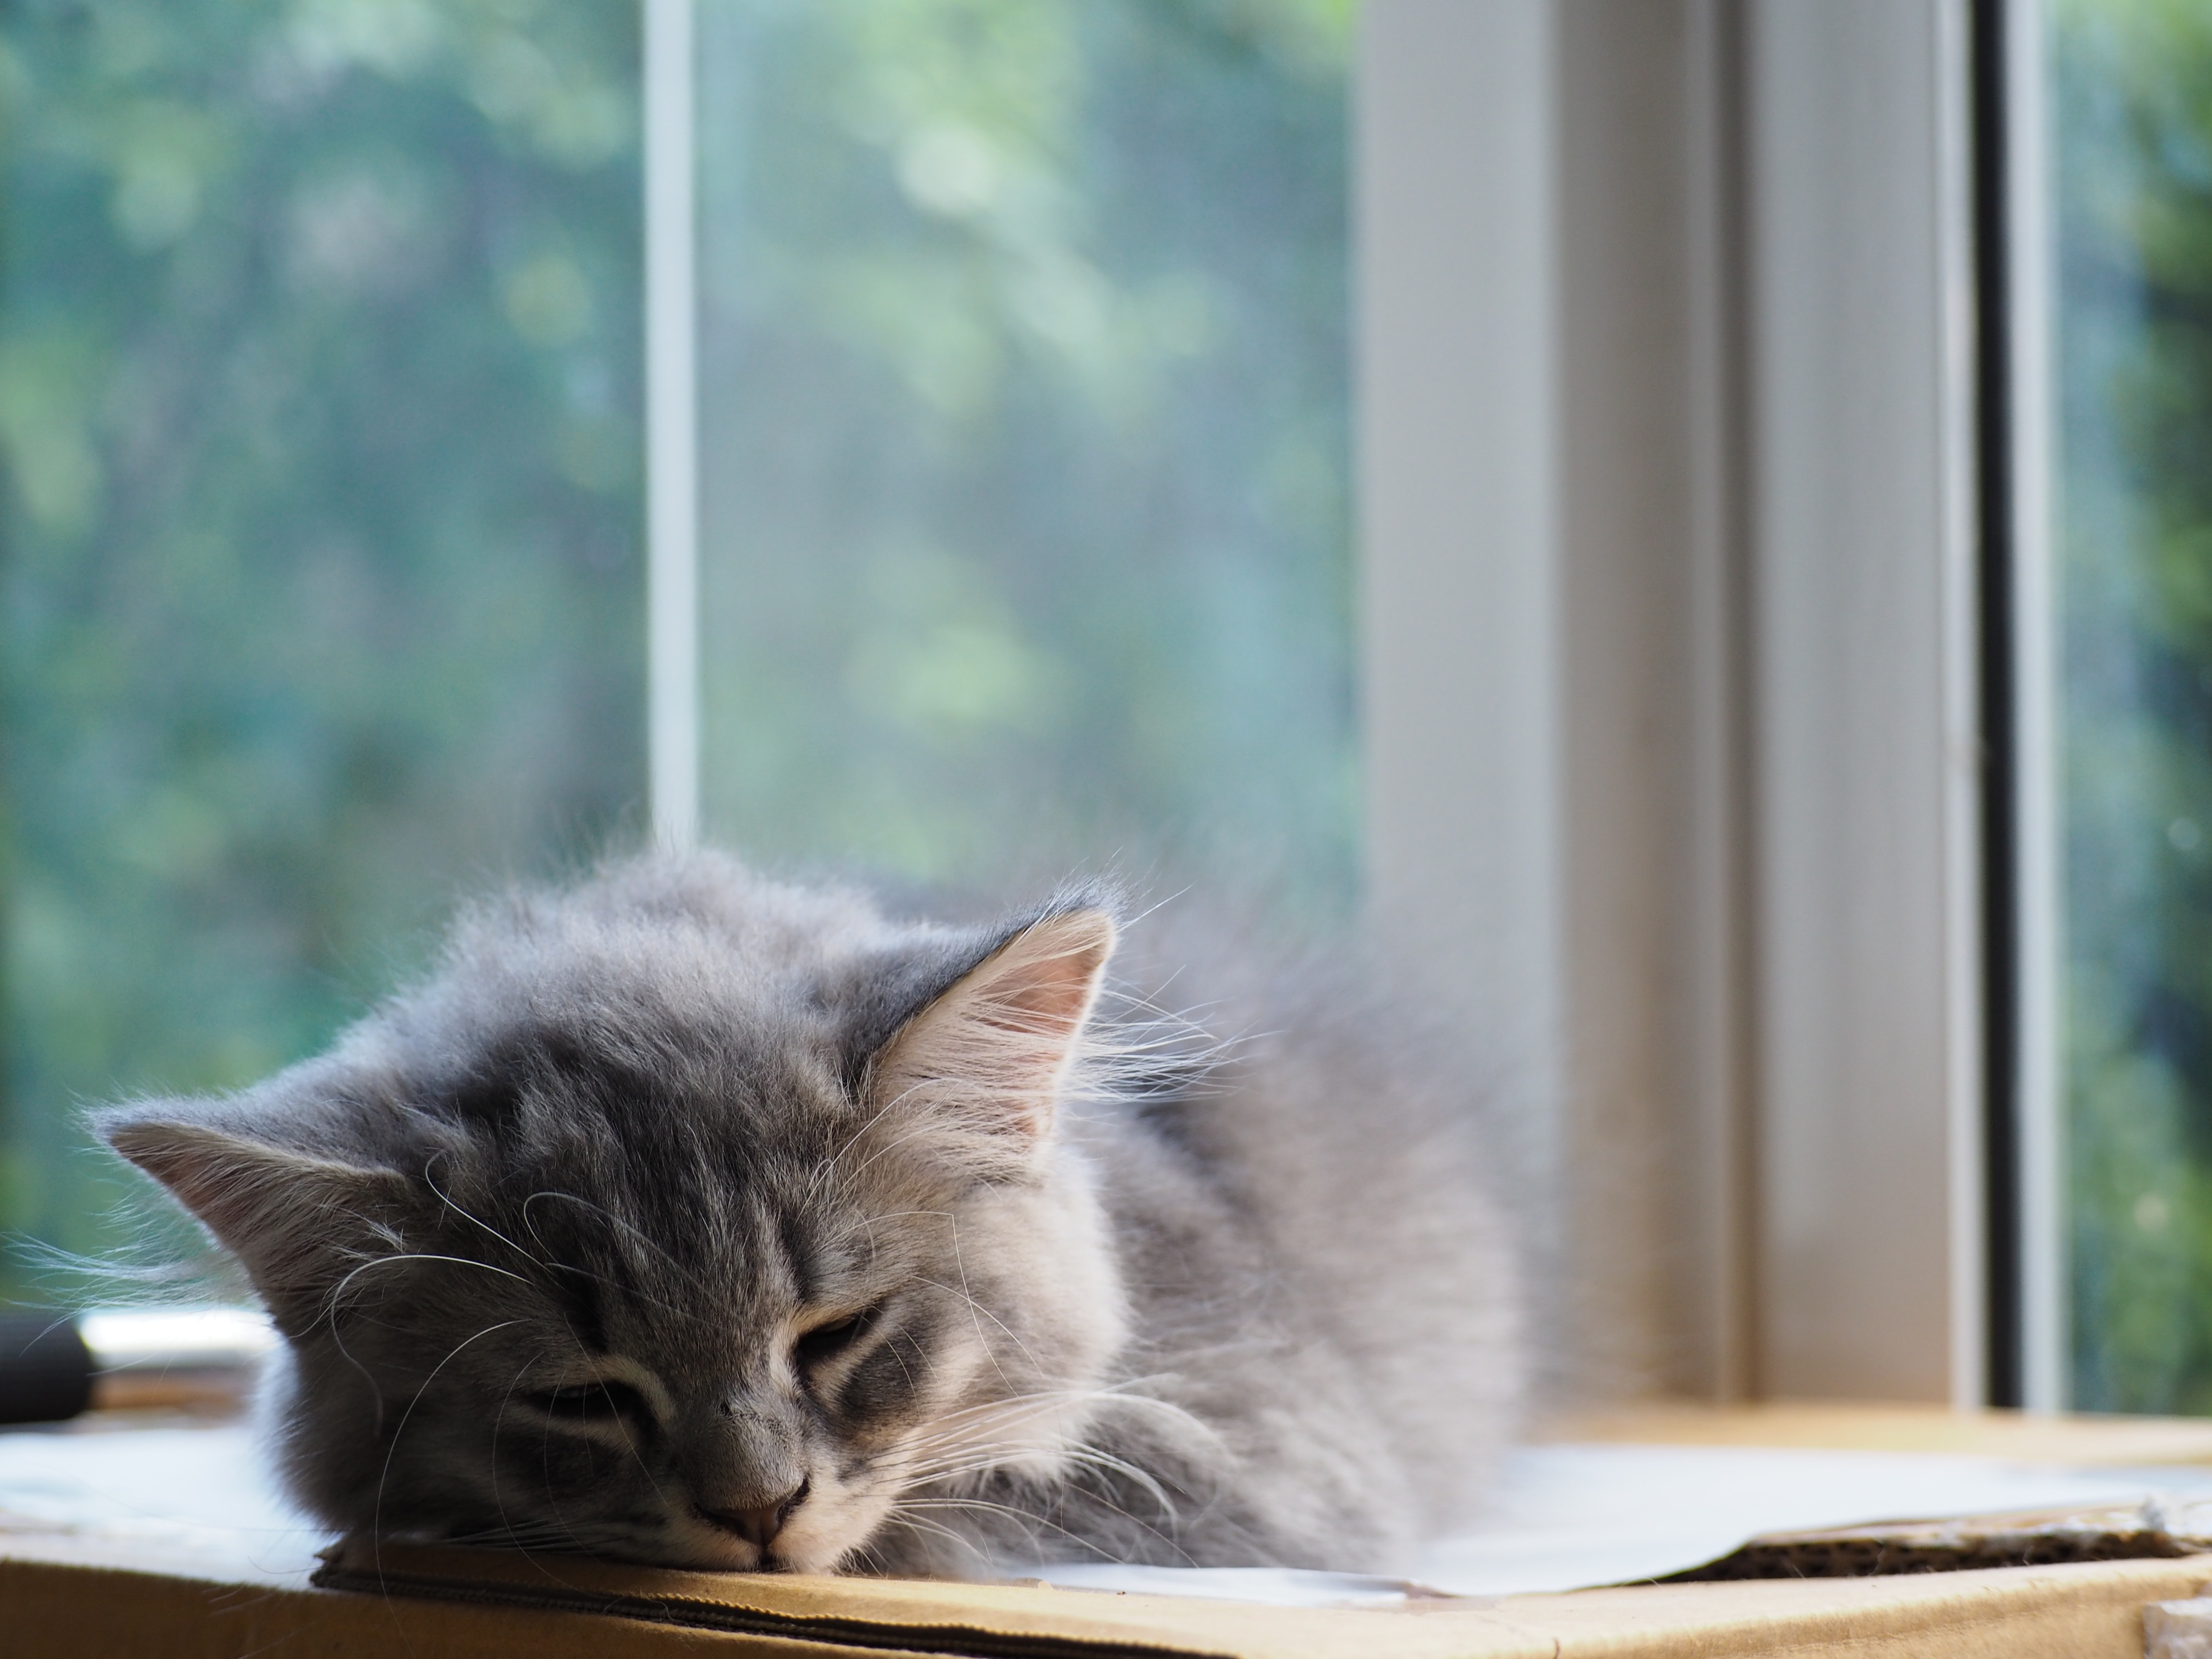
rock, cute, relax, kitten, cat, mammal, relaxing, whiskers, sleep, vertebrate, to relax, asleep, sleeping cat, gray cat, small to medium sized cats, cat like mammal, the sleeping